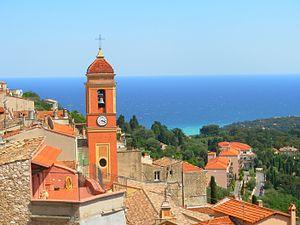
Albert Simon Aimé Bussy est un peintre et pastelliste français, né le 30 juin 1870 à Dole et mort le 22 mai 1954 à Londres.
Roquebrune-Cap-Martin est une commune française située dans le département des Alpes-Maritimes en région Provence-Alpes-Côte d'Azur. Roquebrune-Cap-Martin est également connue sous les nom et abréviation de Roquebrune ou RCM.